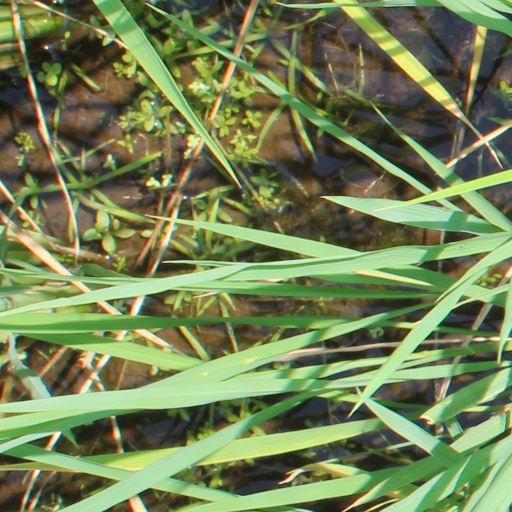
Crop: rice